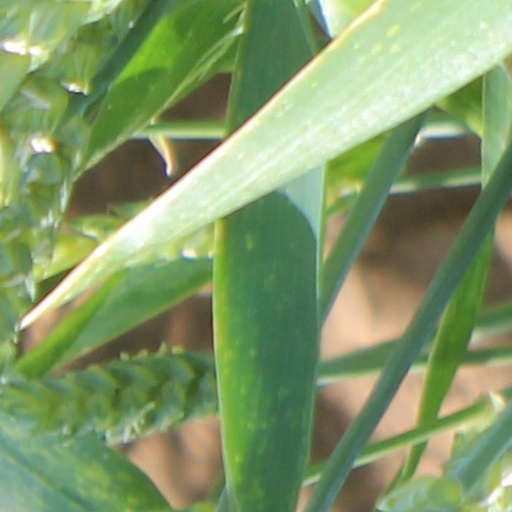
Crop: wheat